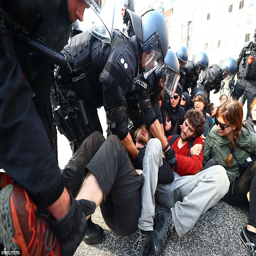
riot police this morning removed protesters who were blocking the roads in the city , as authorities brace themselves for violence